Brazil–Philippines relations

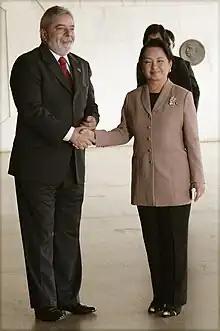
Brazilian President Luiz Inácio Lula da Silva with then-Philippine President Gloria Macapagal Arroyo in 2009, during the latter's state visit to Brazil

In 2011, Philippine Foreign Secretary Albert del Rosario signed three agreements with Brazilian Foreign Minister Antonio Patriota to undertake the cooperation on both countries on socio-economic development, effective implementation of agrarian reform, and combating drug trafficking. Brazil and the Philippines signed a memorandum of understanding that will improve sports cooperation between the two countries. The memorandum will provide the Philippines and Brazil for sports cooperation through the exchange of expertise in areas such as institutional cooperation and training of sports specialists and practitioners. Brazilian Ambassador Jorge Fernandes is looking to expand the political, economic, cultural and educational ties between Brazil and the Philippines. Filipinos do not visit Brazil as much as Brazilians visit the Philippines. He also wants to pursue another agreement with Philippine Airlines to establish a direct flight from Manila to Brazil.